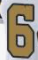
Number: 6